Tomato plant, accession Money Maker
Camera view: horizontal (90 deg, fisheye); turntable rotation: 300 degrees
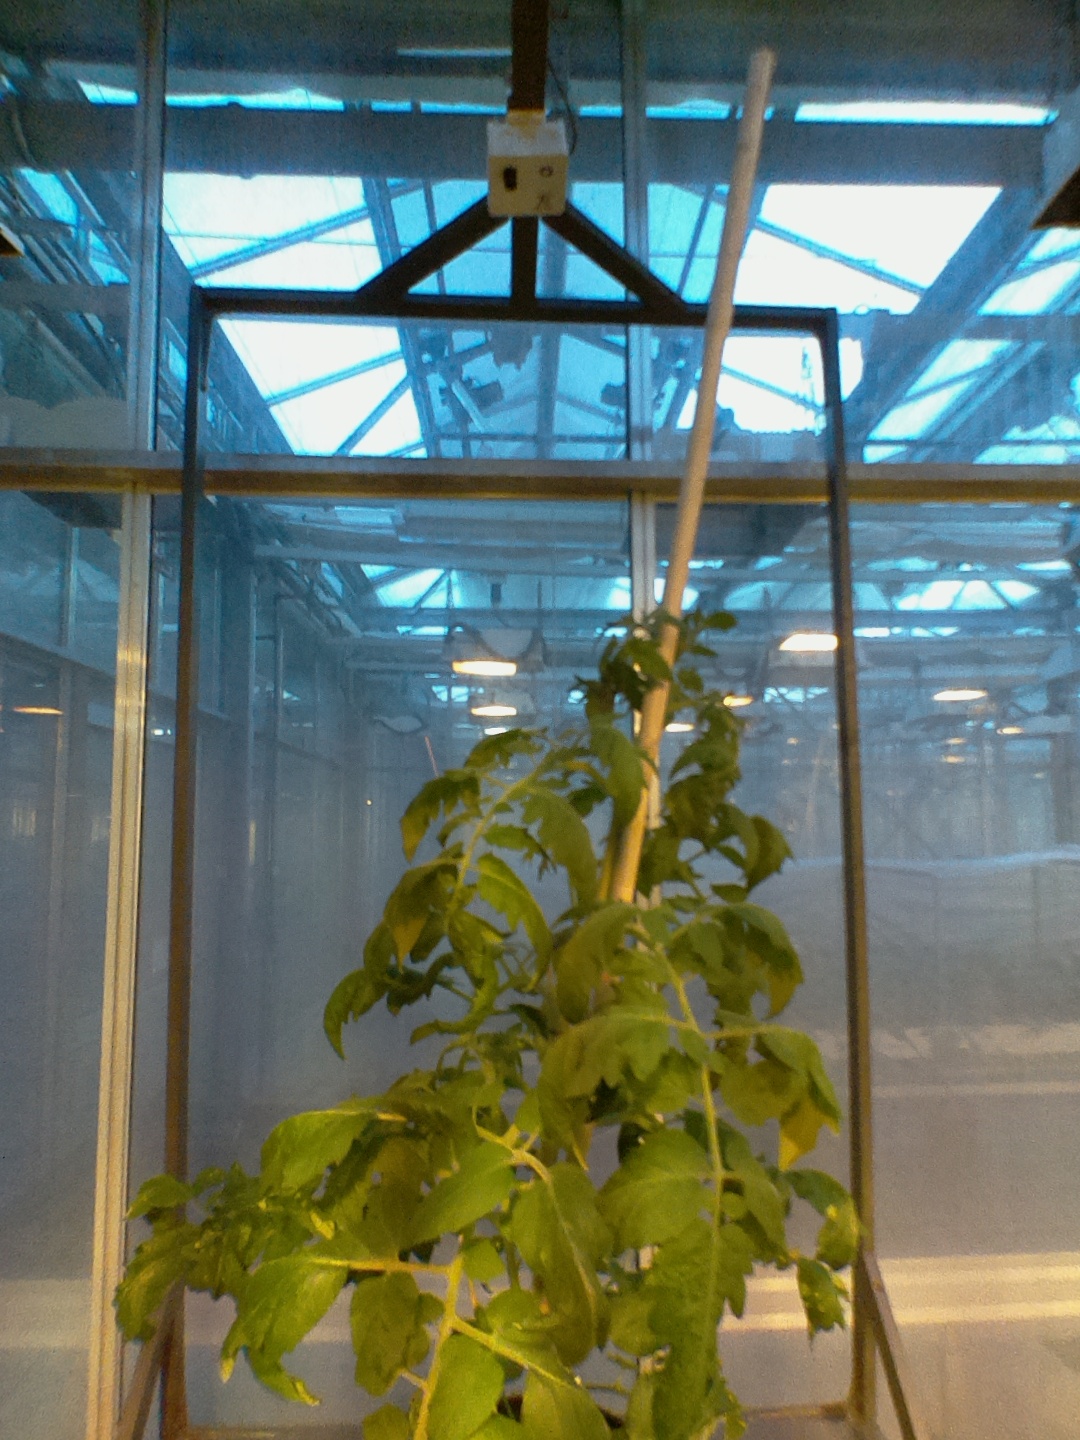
BBCH growth stage 60: First flowers open